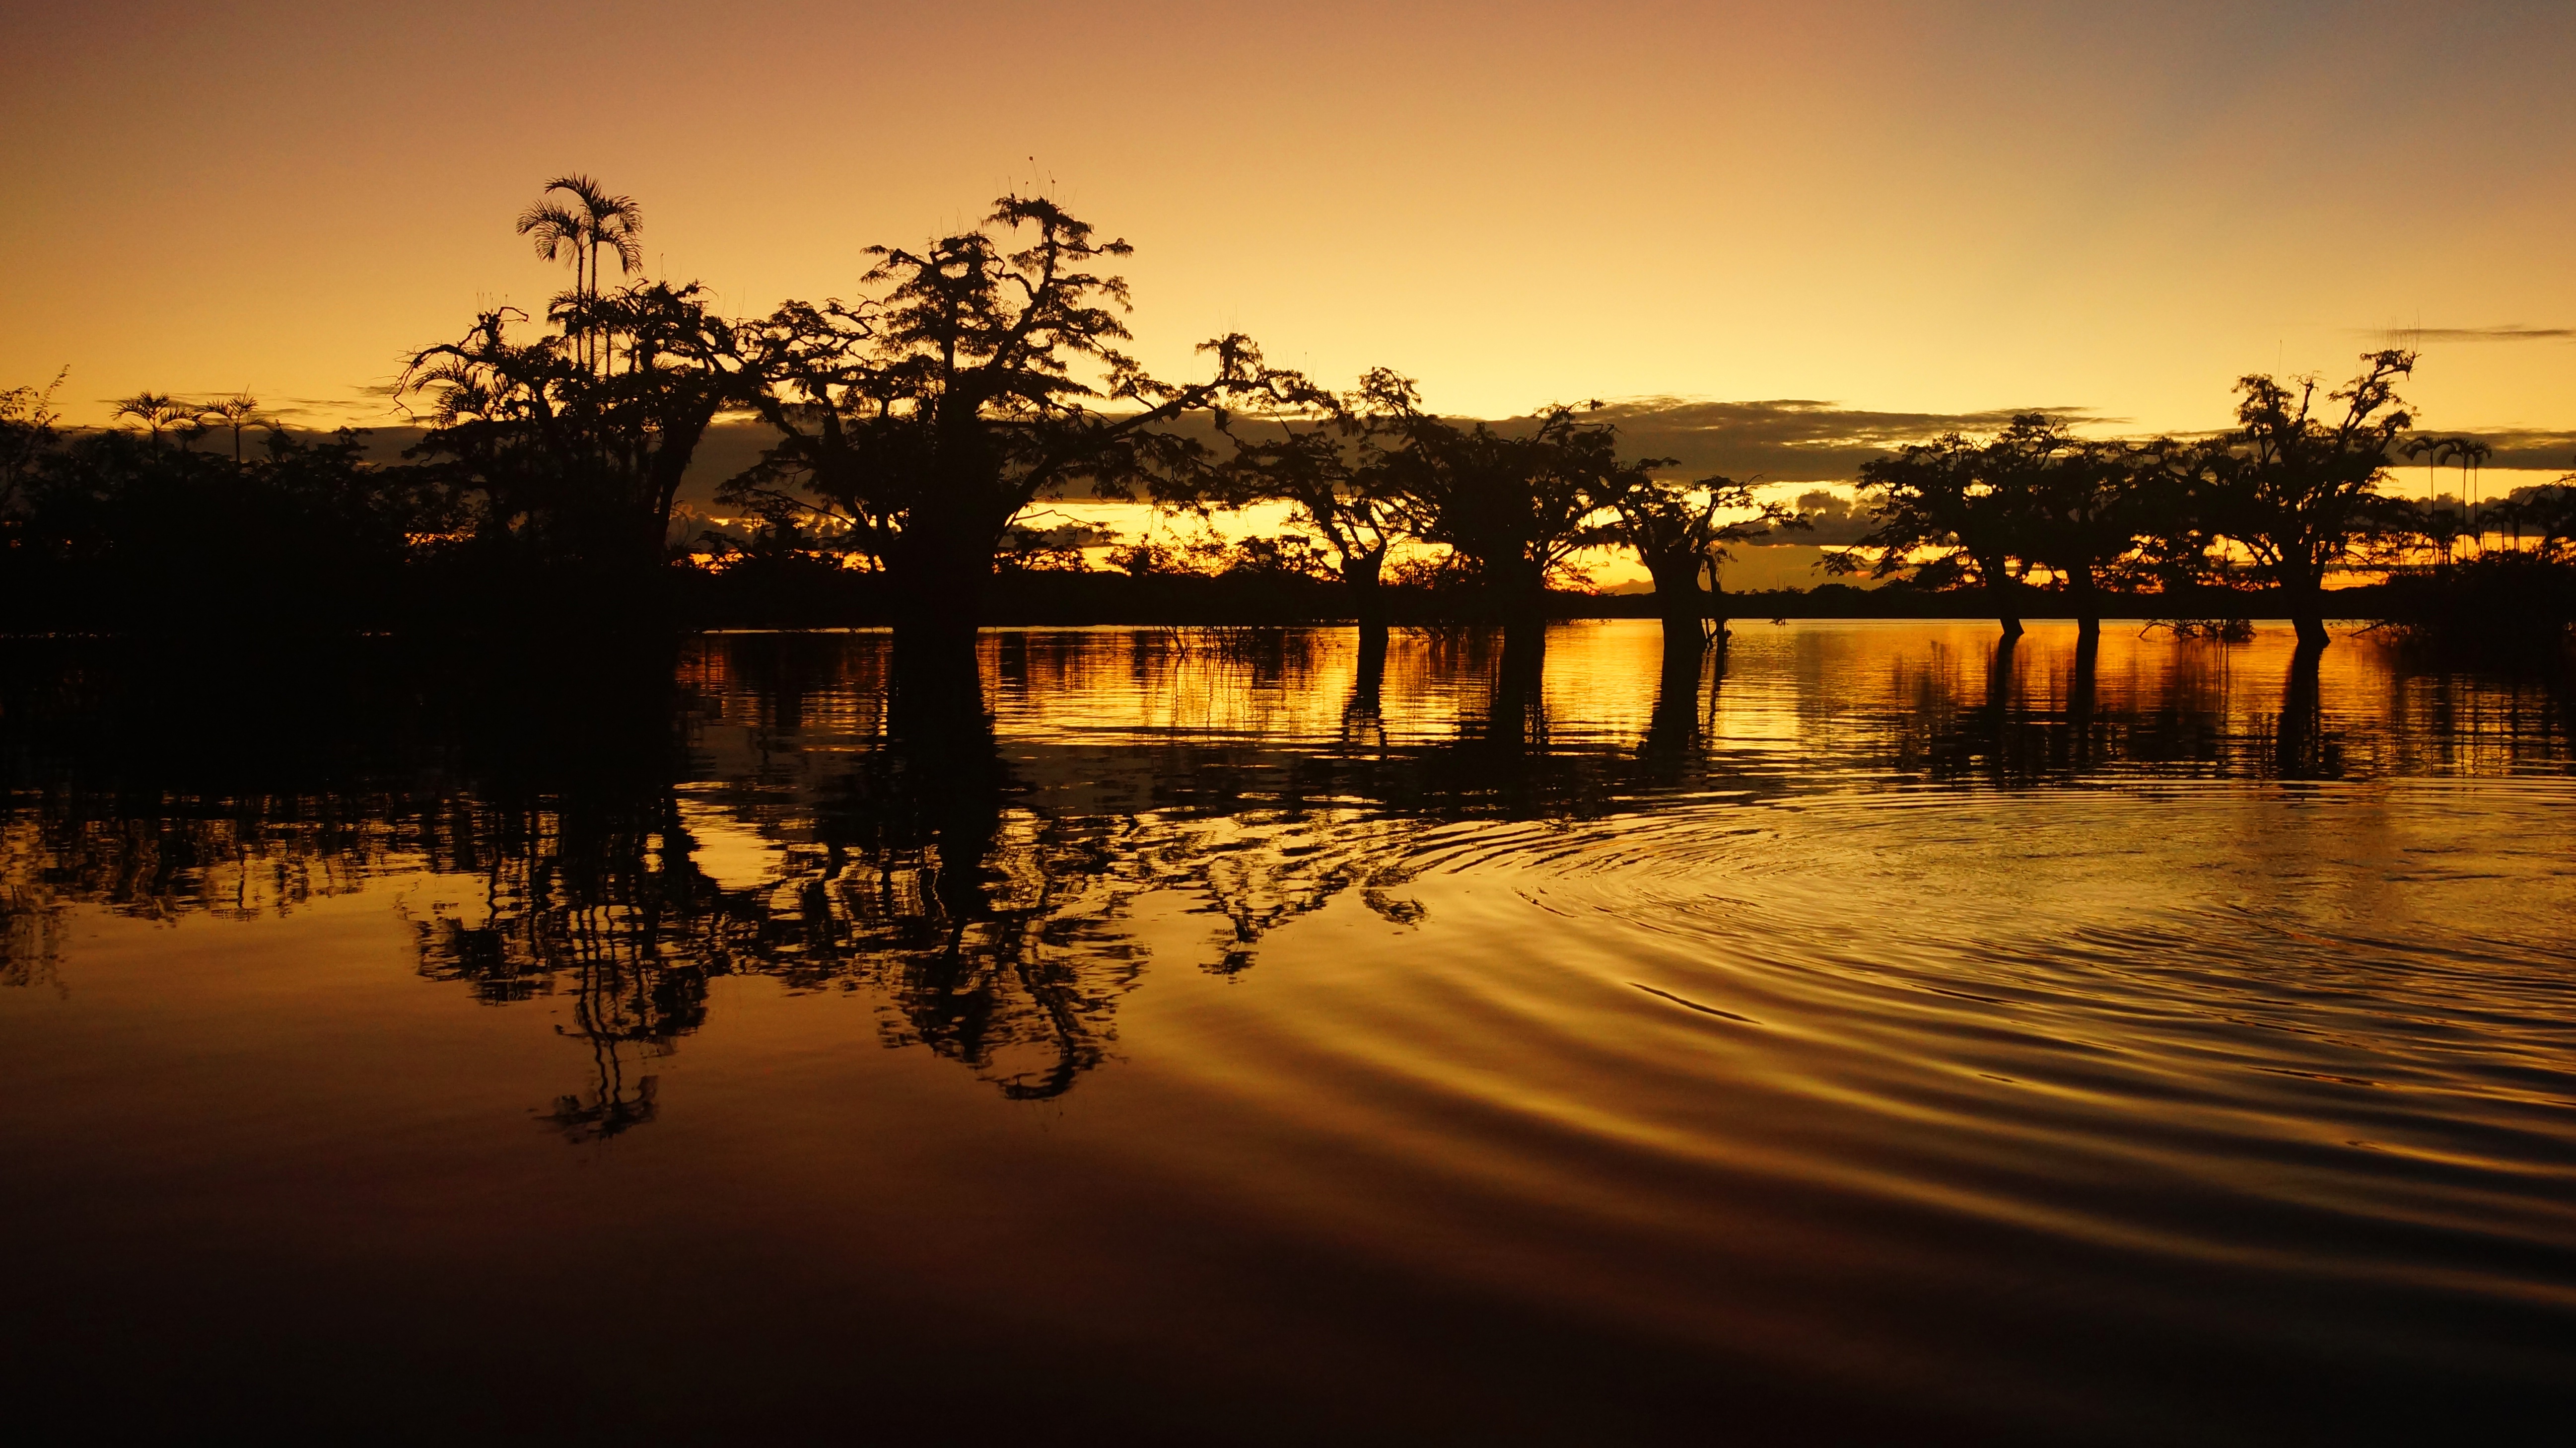
sea, tree, water, forest, dock, sunrise, sunset, night, sunlight, morning, dawn, river, dusk, evening, reflection